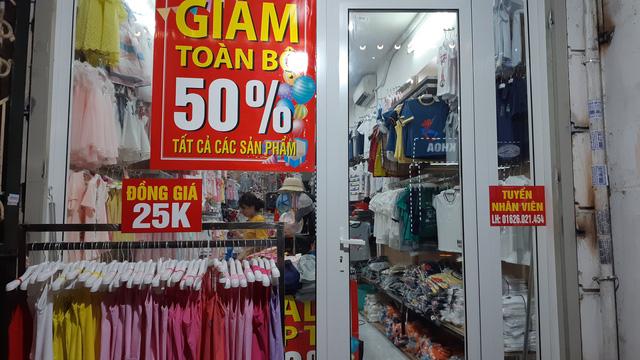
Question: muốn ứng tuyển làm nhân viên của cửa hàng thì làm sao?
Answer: liên hệ 01626021454